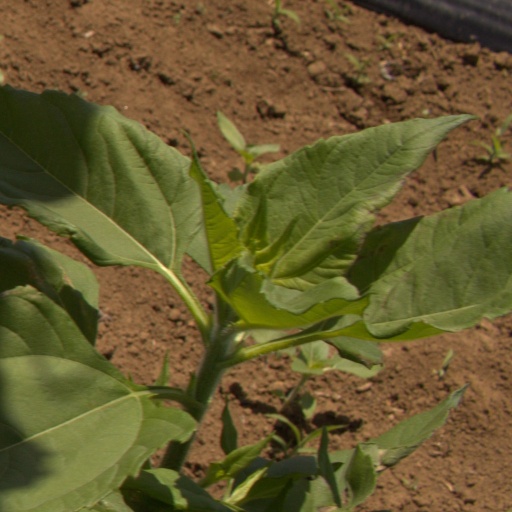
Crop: Jerusalem artichoke